Textile industry

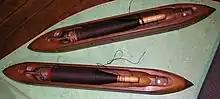
Shuttles

In 1761, the Duke of Bridgewater's canal connected Manchester to the coal fields of Worsley and in 1762, Matthew Boulton opened the Soho Foundry engineering works in Handsworth, Birmingham. His partnership with Scottish engineer James Watt resulted, in 1775, in the commercial production of the more efficient Watt steam engine which used a separate condenser.